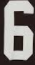
Number: 6